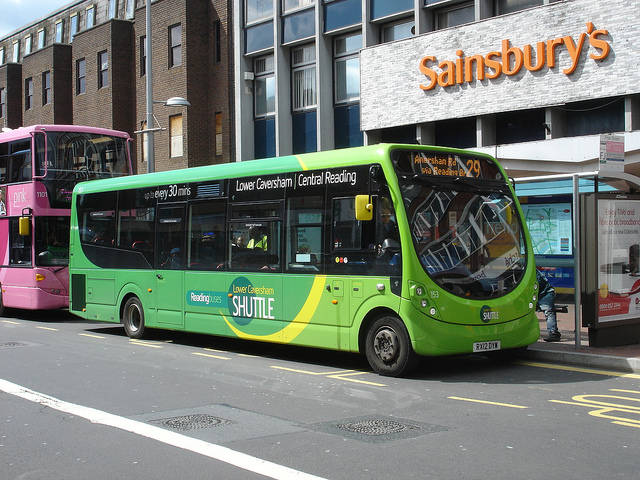
A double decker bus is following a green city bus.

Regular bus parked at a bus stop in front of a double decker bus

A green bus parked in front of a double deck bus.

A green and a pink bus are next to a store.

Several buses wait in line at a bus stop.